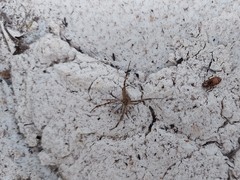
Species: Lactrodectus_hesperus